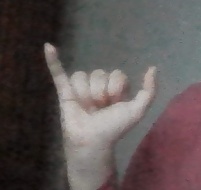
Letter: ya